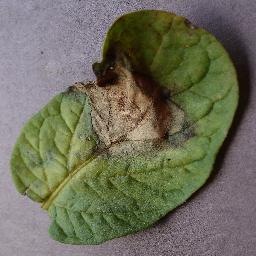
Label: Potato___Late_blight